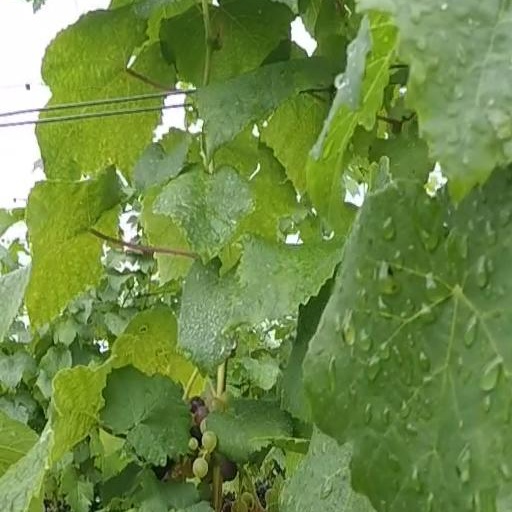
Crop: grape